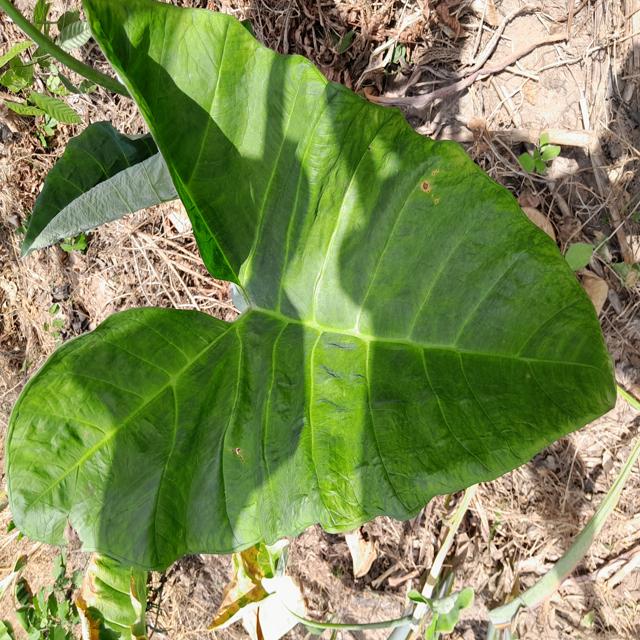
Label: Healthy